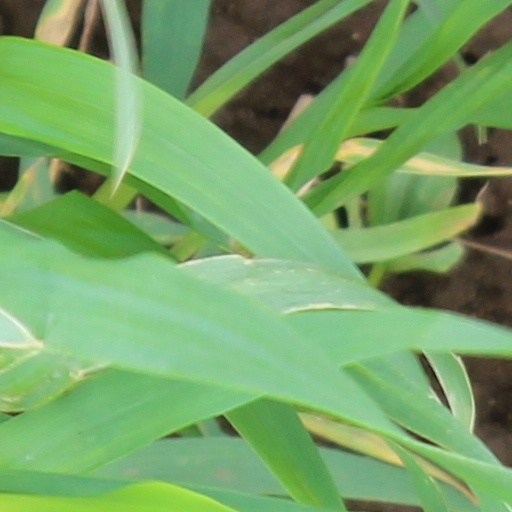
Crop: wheat